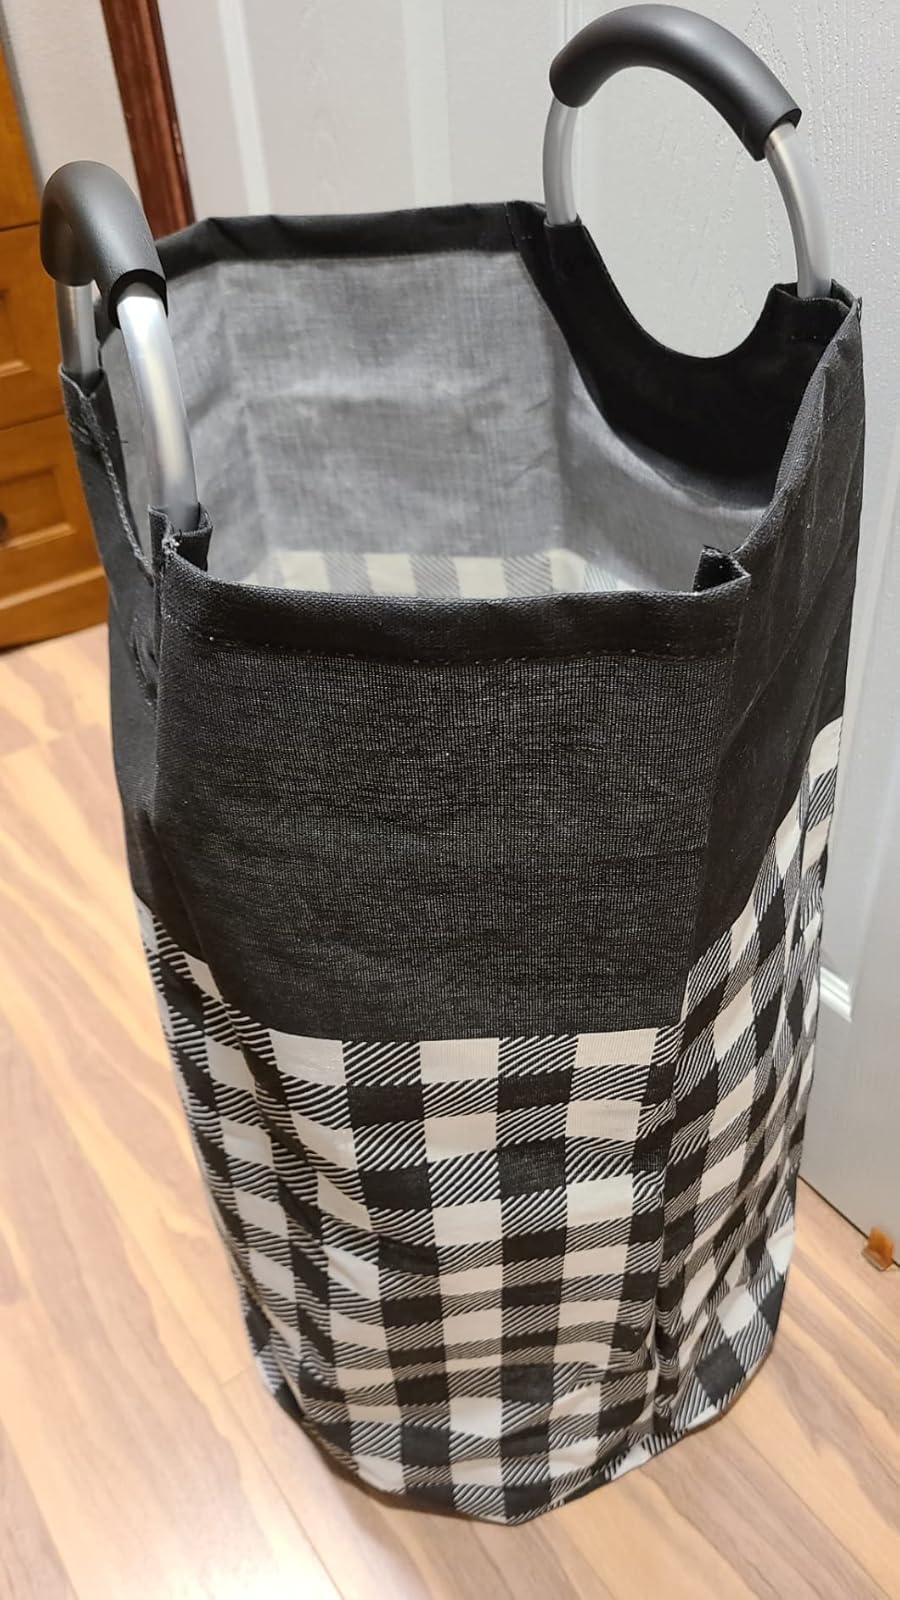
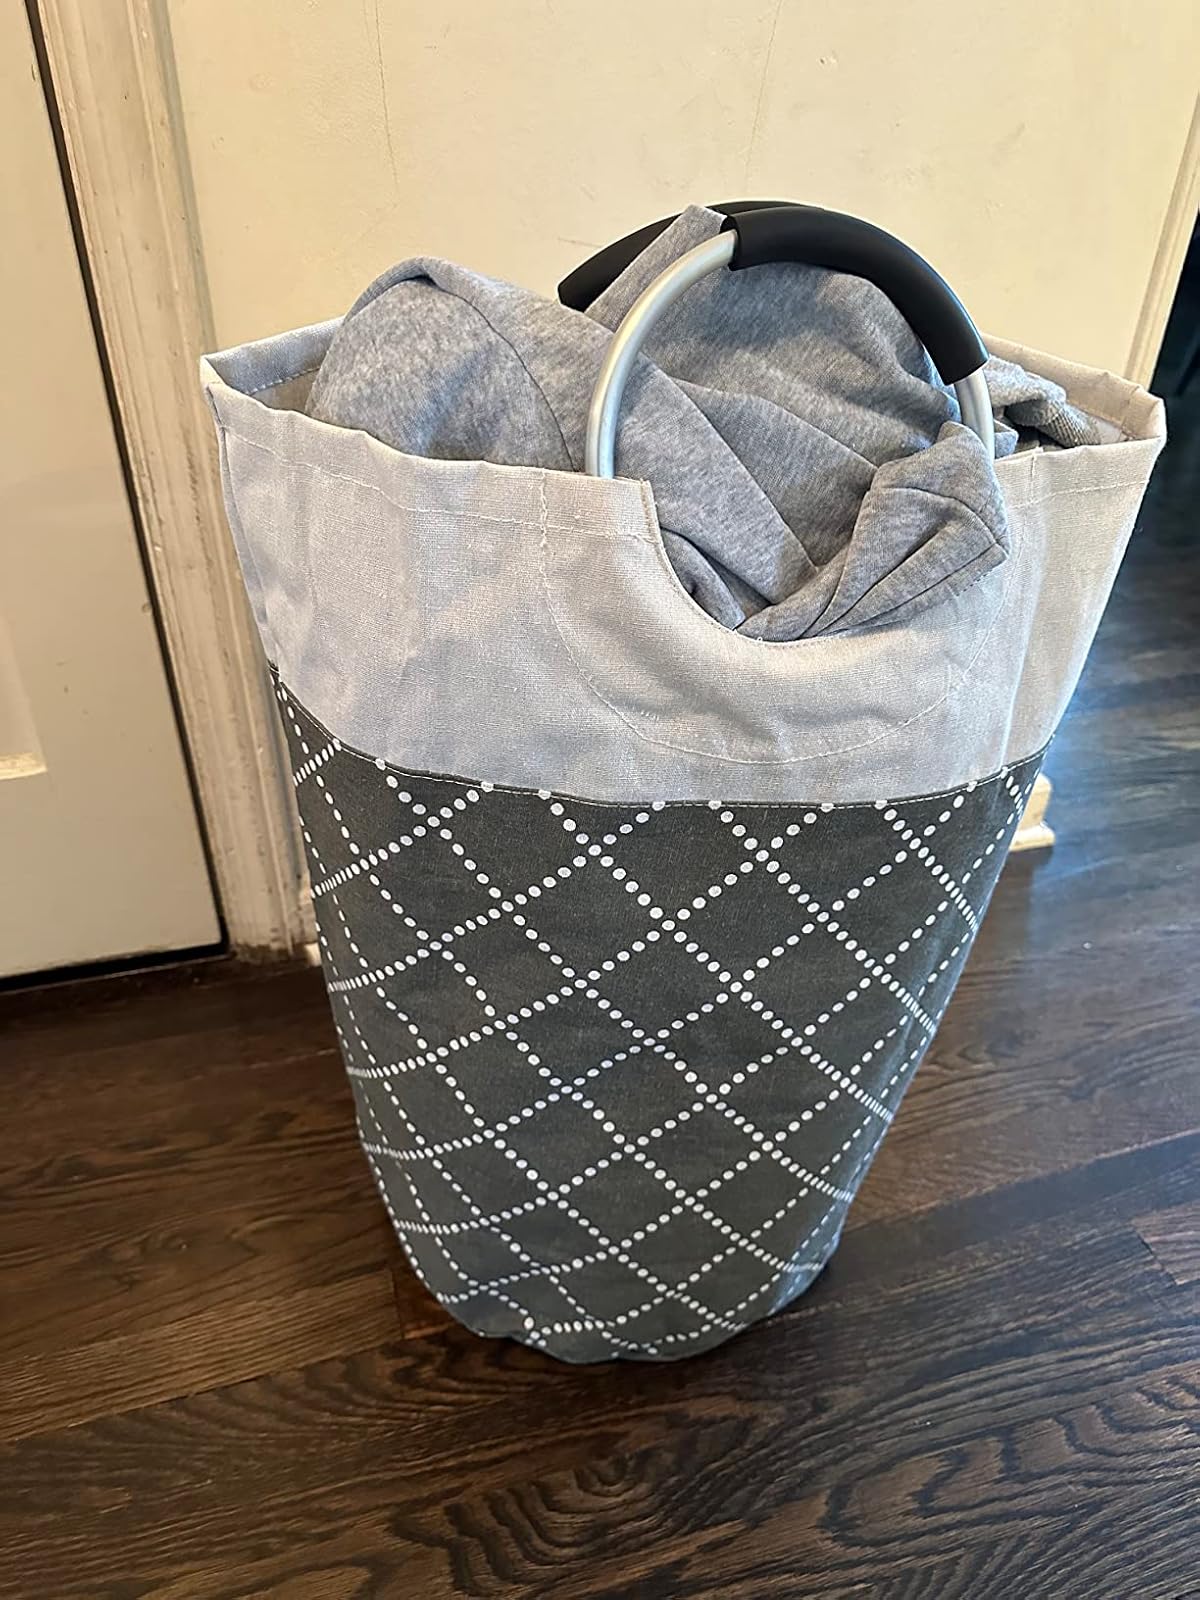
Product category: items_hamper
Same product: no